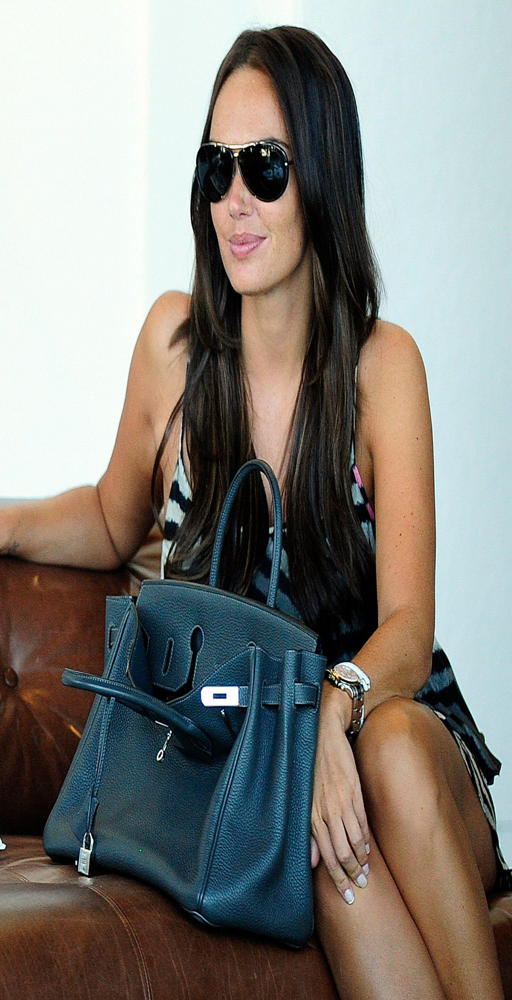
the many bags of person and celebrity